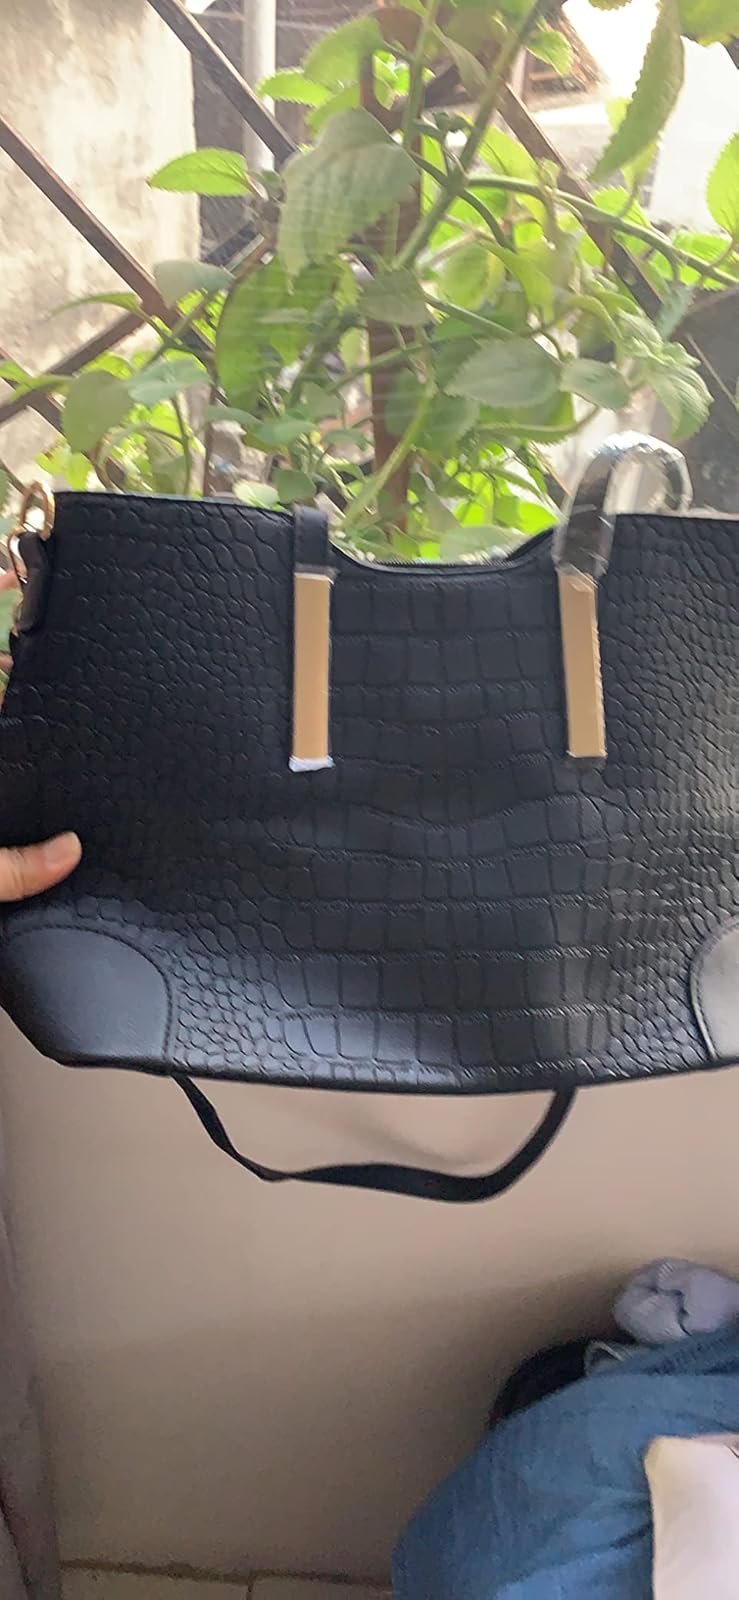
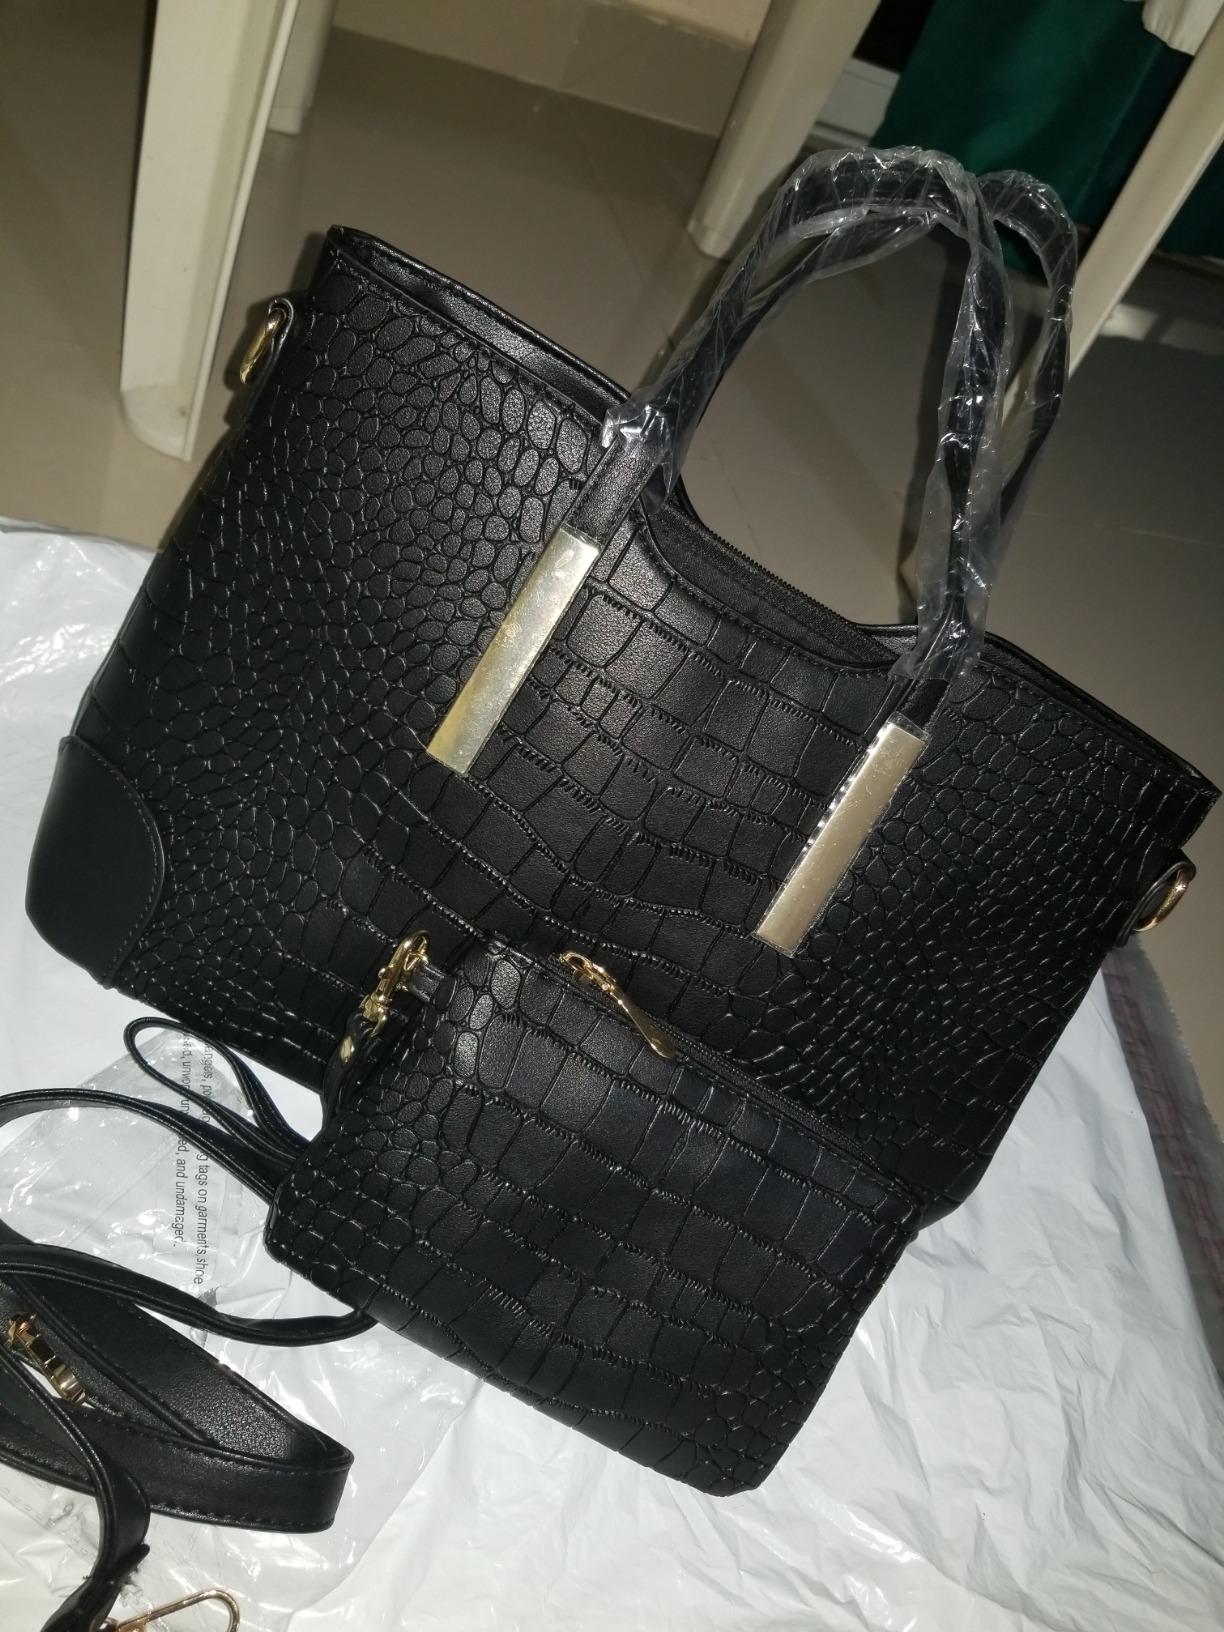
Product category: accessories_handbag
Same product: yes